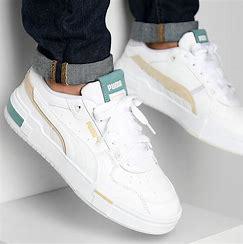
Brand: Puma
Model: Ca Pro